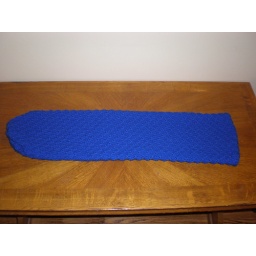
Another machine knit yoga mat bag, in solid blue this time.